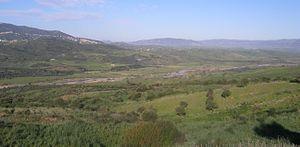
asif asbaw depuis Ifigha
La basse Kabylie est à l'origine une expression pour désigner une région montagneuse d'Algérie située à l'ouest du Djurdjura, massif montagneux de Grande Kabylie. La basse Kabylie occupe donc la wilaya de Boumerdès et certaines parties est de la wilaya d'Alger.
Le Sebaou, ou oued Sebaou est la principale rivière de la Kabylie de Djurdjura, qui se jette dans la Méditerranée près de la ville de Dellys ville côtière de Kabylie, rattachée à la wilaya de Boumerdes. Sebaou c'est aussi l'appellation donnée à la vallée traversée par cette rivière qui va de Boubhir jusqu'à Dellys.